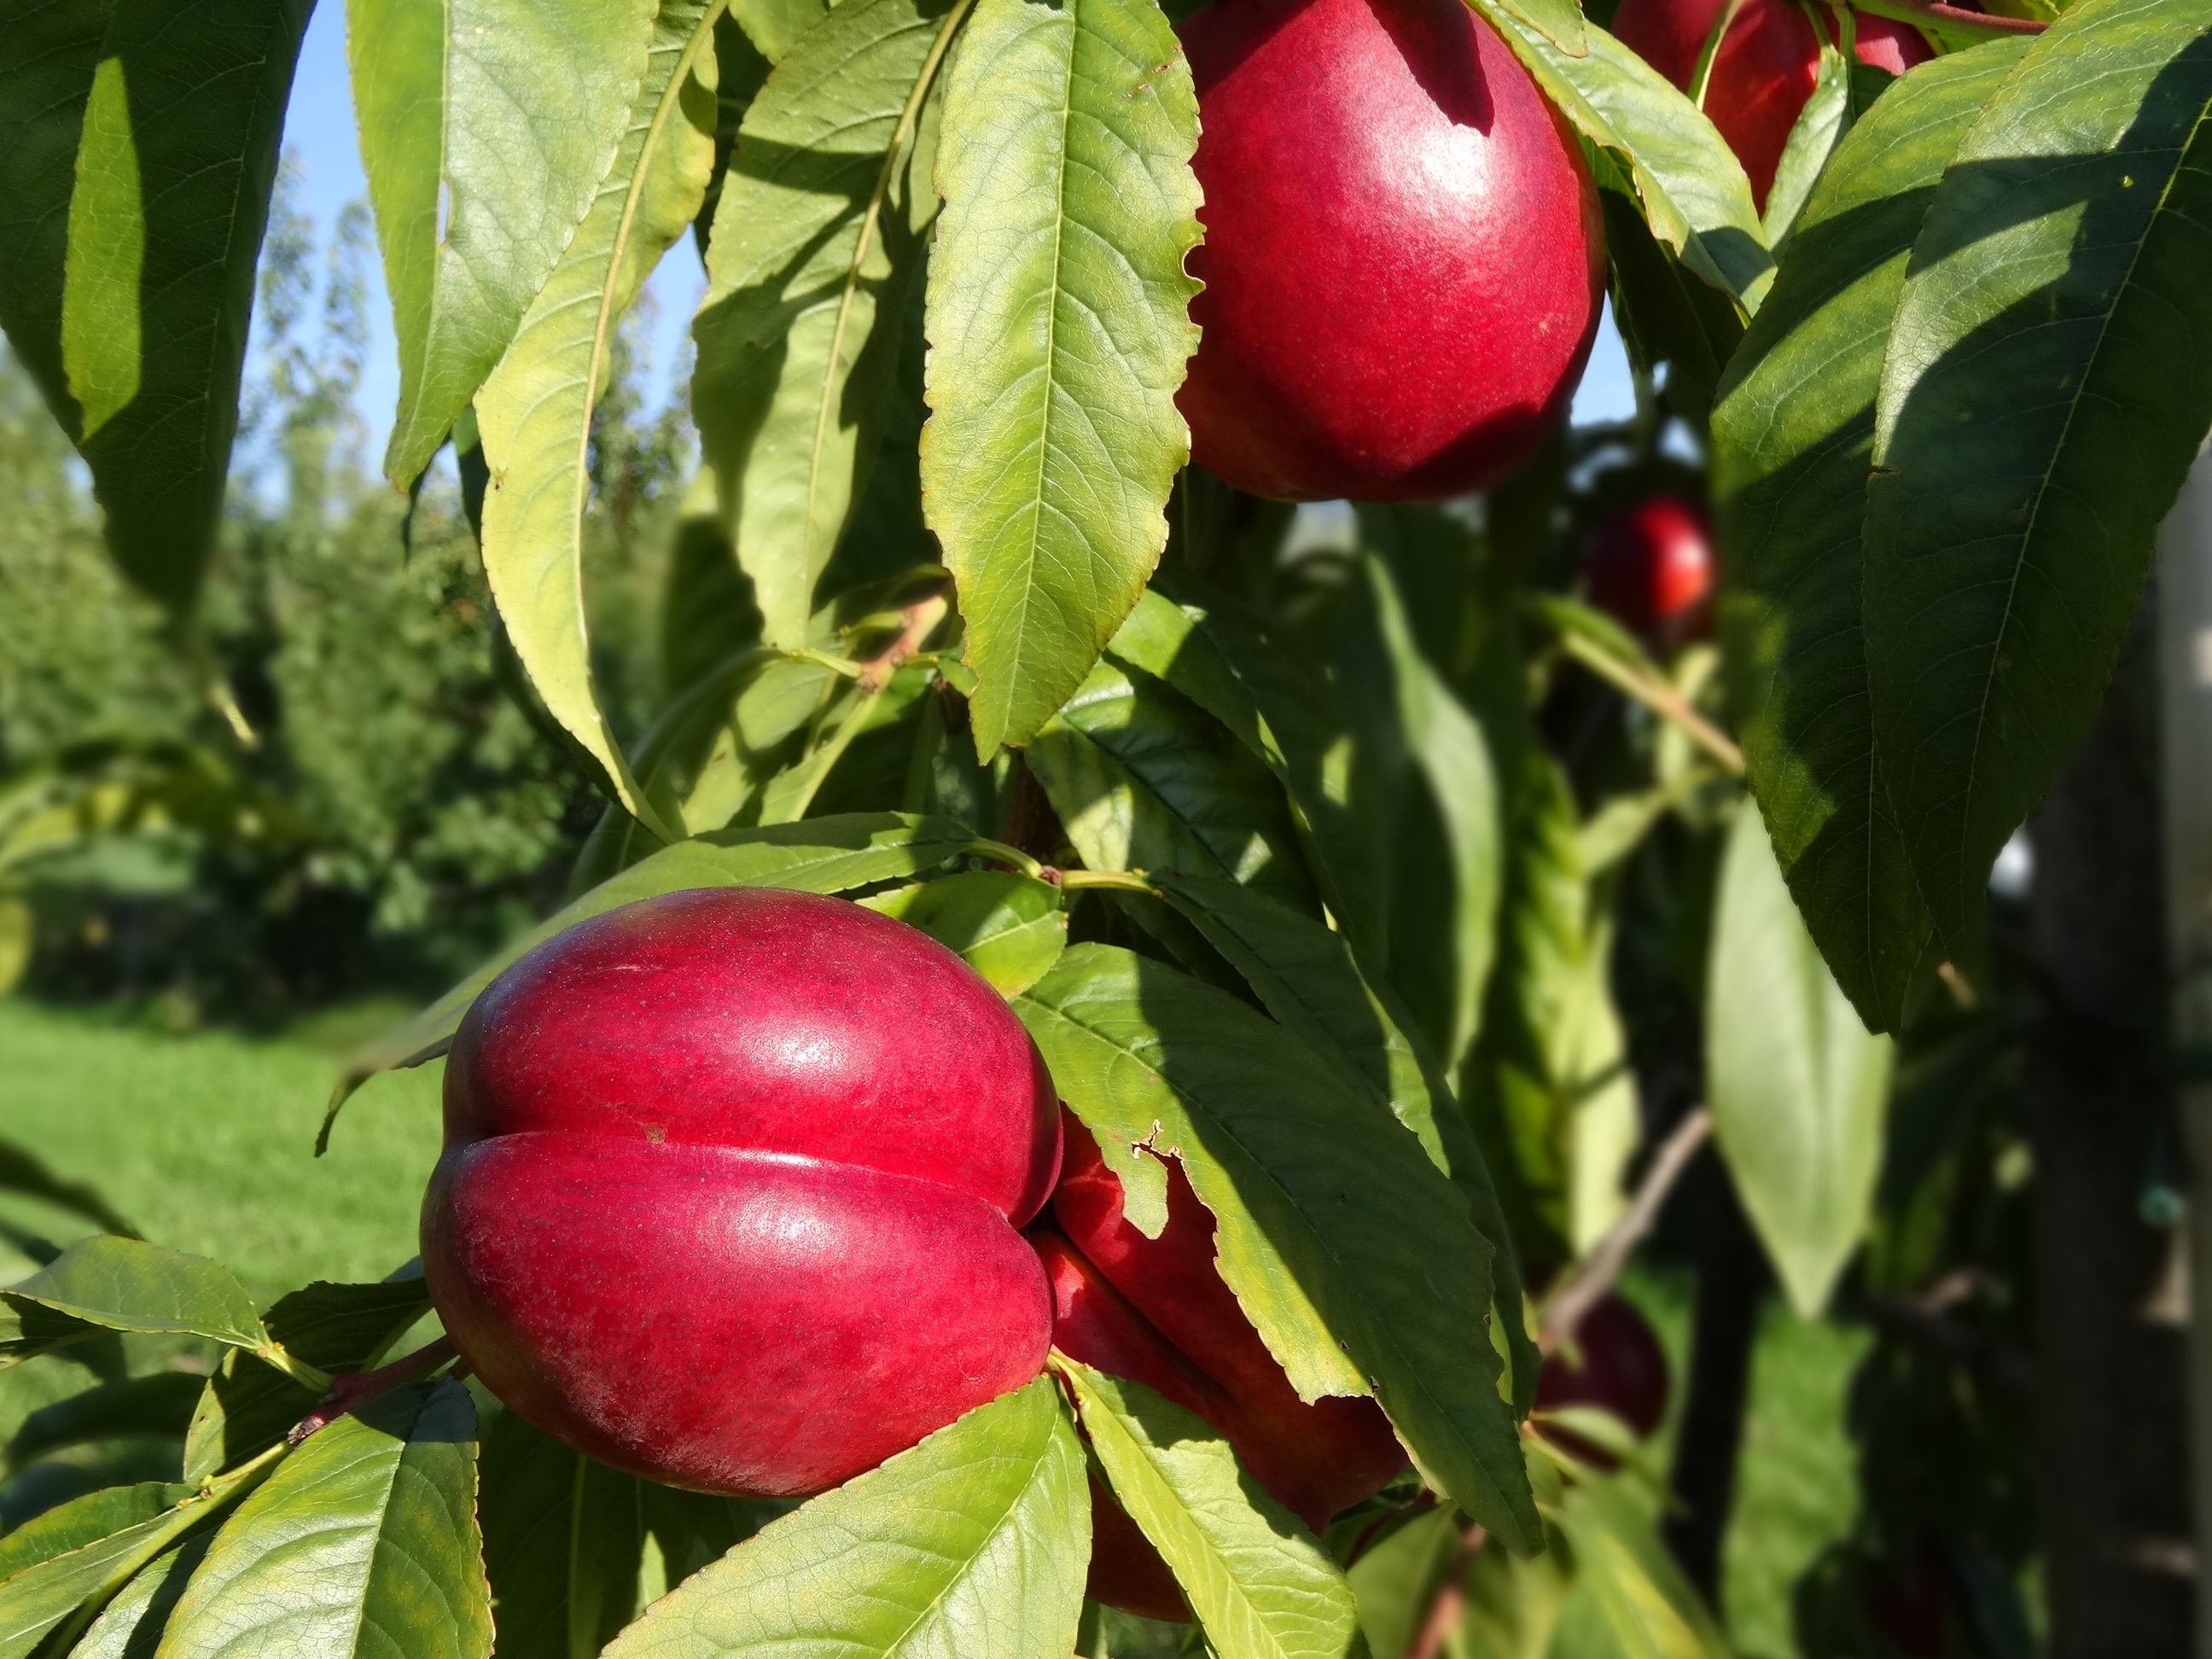
apple, tree, branch, plant, fruit, flower, orchard, food, produce, flora, shrub, plums, flowering plant, rose family, acerola, malpighia, plum tree, land plant, rose order